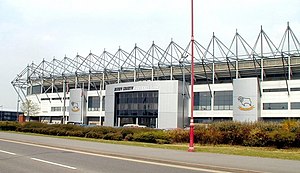
Pride Park Stadium
Pride Park Stadium
Pride Park Stadium er et fodboldstadion i Derby i England, der er hjemmebane for Championship-klubben Derby County. Stadionet har plads til 33.597 tilskuere, og alle pladser er siddepladser. Dog arbejder klubben med planer om en udvidelse, der skal få stadionkapaciteten op på ca. 44.000. Pride Park Stadium blev indviet i år 1997. Indtil da havde Derby Countys hjemme bane været Baseball Ground.